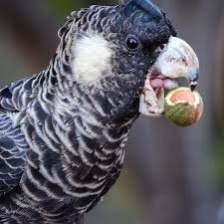
Species: BLACK COCKATO
Scientific name: CALYPTORHYNCHUS LATIROSTRIS
ImageNet parent category: sulphur-crested_cockatoo